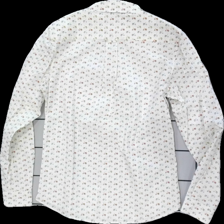
View: back
Type: Shirt
Category: Men
Brand: Dressman
Colors: Multicolor, White, Red, Yellow
Material: 100% cotton
Pattern: Other
Cut: Regular
Size: M
Season: All
Price range: 50-100
Recommended usage: Reuse